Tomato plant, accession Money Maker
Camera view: vertical (180 deg); turntable rotation: 300 degrees
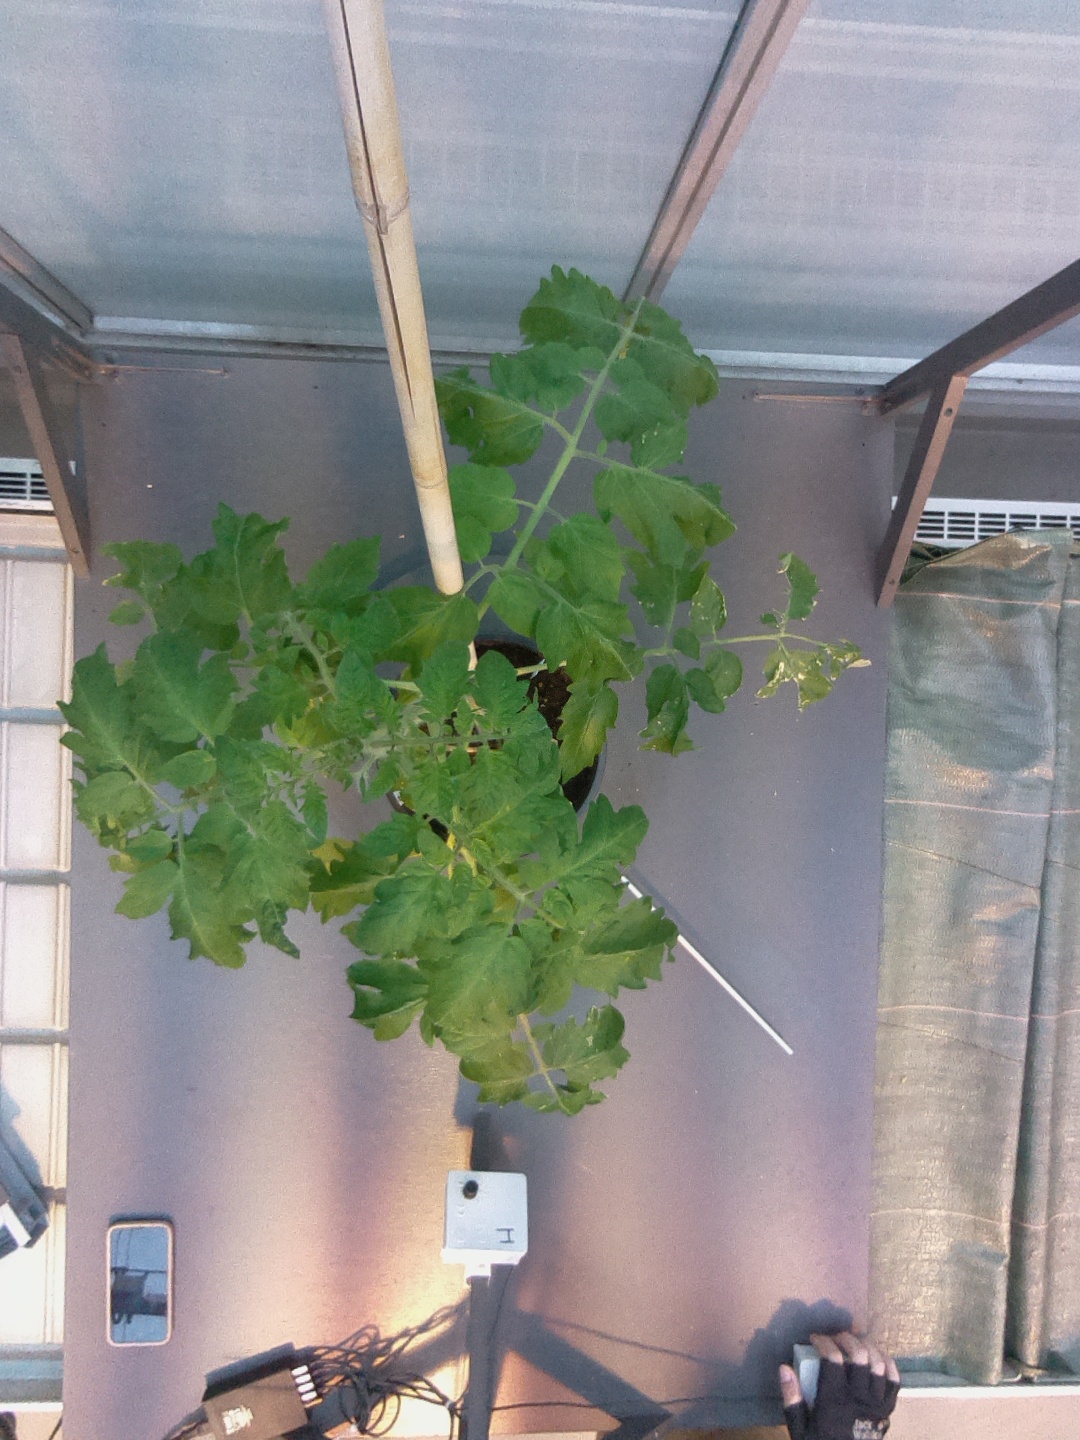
BBCH growth stage 51: First inflorence visible, visible closed flower bud